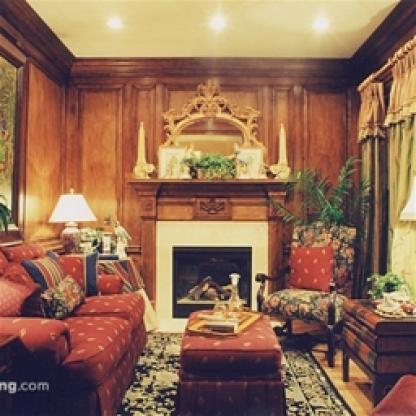
Scene: Indoor